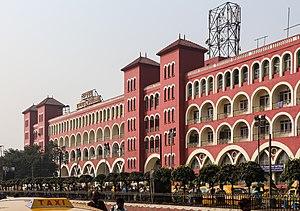
Gare de train Howrah, Howrah, Inde
La gare de Howrah [Code: HWH] est la plus grande et la plus ancienne des cinq gares ferroviaires desservant la ville de Calcutta, au Bengale-Occidental en Inde. Avec ses 23 quais et ses 673 trains quotidiens elle est la gare la plus fréquentée de tout le système ferroviaire indien. 1 220 gares du réseau indien sont directement reliées à la gare de Howrah par 293 trains de voyageurs.